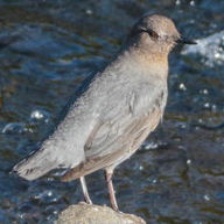
Species: AMERICAN DIPPER
Scientific name: CINCLUS MEXICANUS